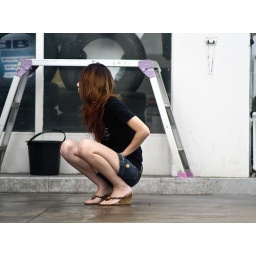
beautiful Japanese girl squatting in the parking lot while her car gets washed